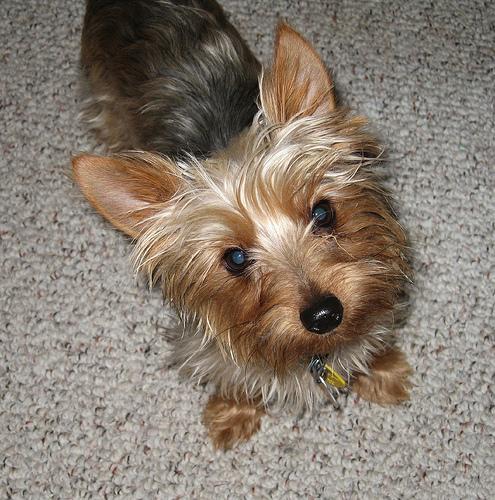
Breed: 340-n000120-Yorkshire_terrier